Dewey Selmon

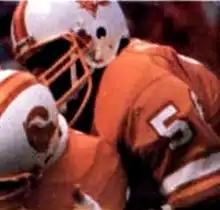
Selmon playing for the Buccaneers in 1979

Dewey Willis Selmon (born November 19, 1953) is an American former professional football player who was a linebacker in the National Football League (NFL). He played college football for the Oklahoma Sooners, forming the defensive line with brothers Lucious and Lee Roy, among others.